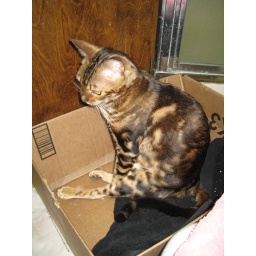
Zoraline was sitting in the box in such a silly manner, I had to get the camera out.